American black bear

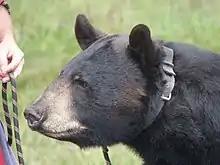
A tame bear on a leash

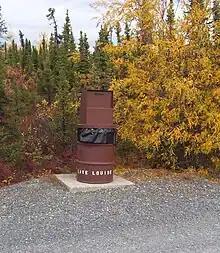
There were fewer bear attacks in parks and campgrounds after the introduction of bear-resistant garbage cans and other reforms.

Black bears feature prominently in the stories of some of North America's indigenous peoples. One tale tells of how the black bear was a creation of the Great Spirit, while the grizzly bear was created by the Evil Spirit. In the mythology of the Haida, Tlingit and Tsimshian people of the northwest coast, mankind first learned to respect bears when a girl married the son of a black bear chieftain. In Kwakwa̱ka̱ʼwakw mythology, black and brown bears became enemies when Grizzly Bear Woman killed Black Bear Woman for being lazy. Black Bear Woman's children, in turn, killed Grizzly Bear Woman's children. The Navajo believed that the Big Black Bear was chief among the bears of the four directions surrounding Sun's house and would pray to it in order to be granted its protection during raids.